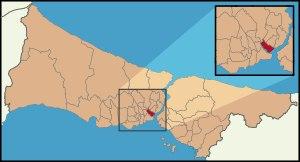
Beyoğlu est un district d'İstanbul situé sur la rive européenne du Bosphore et séparé de la vieille ville par la Corne d'Or.